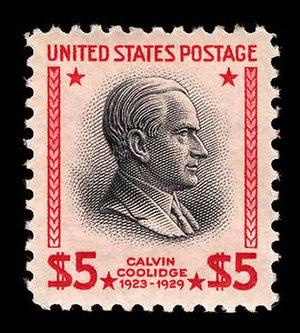
John Calvin Coolidge, Jr., né le 4 juillet 1872 à Plymouth et mort le 5 janvier 1933 à Northampton, est un homme d'État américain, 30ᵉ président des États-Unis en fonction du 2 août 1923 au 4 mars 1929.